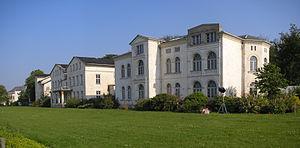
Heiligendamm est un quartier excentré de la ville Bad Doberan du Mecklembourg-Poméranie-Occidentale situé sur la mer Baltique. Heiligendamm est la plus ancienne station balnéaire allemande. Elle fut nommée Weiße Stadt am Meer à cause des villas de couleurs blanche le long de la côte. Ayant perdu de son charme avec le temps, elle a retrouvé une renommée internationale lors du sommet annuel du G8 de 2007.